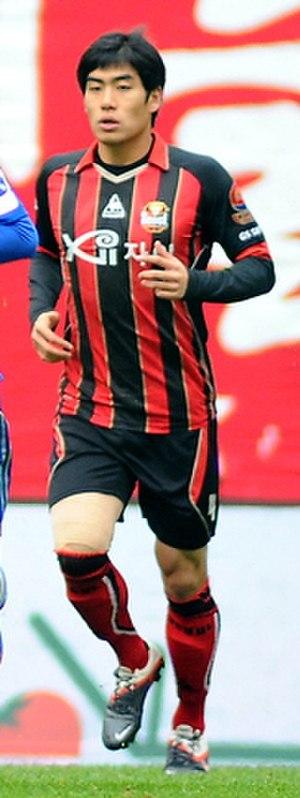
Kim Ju-young, né le 9 juillet 1988 à Séoul en Corée du Sud, est un footballeur international sud-coréen, qui évolue au poste de défenseur.